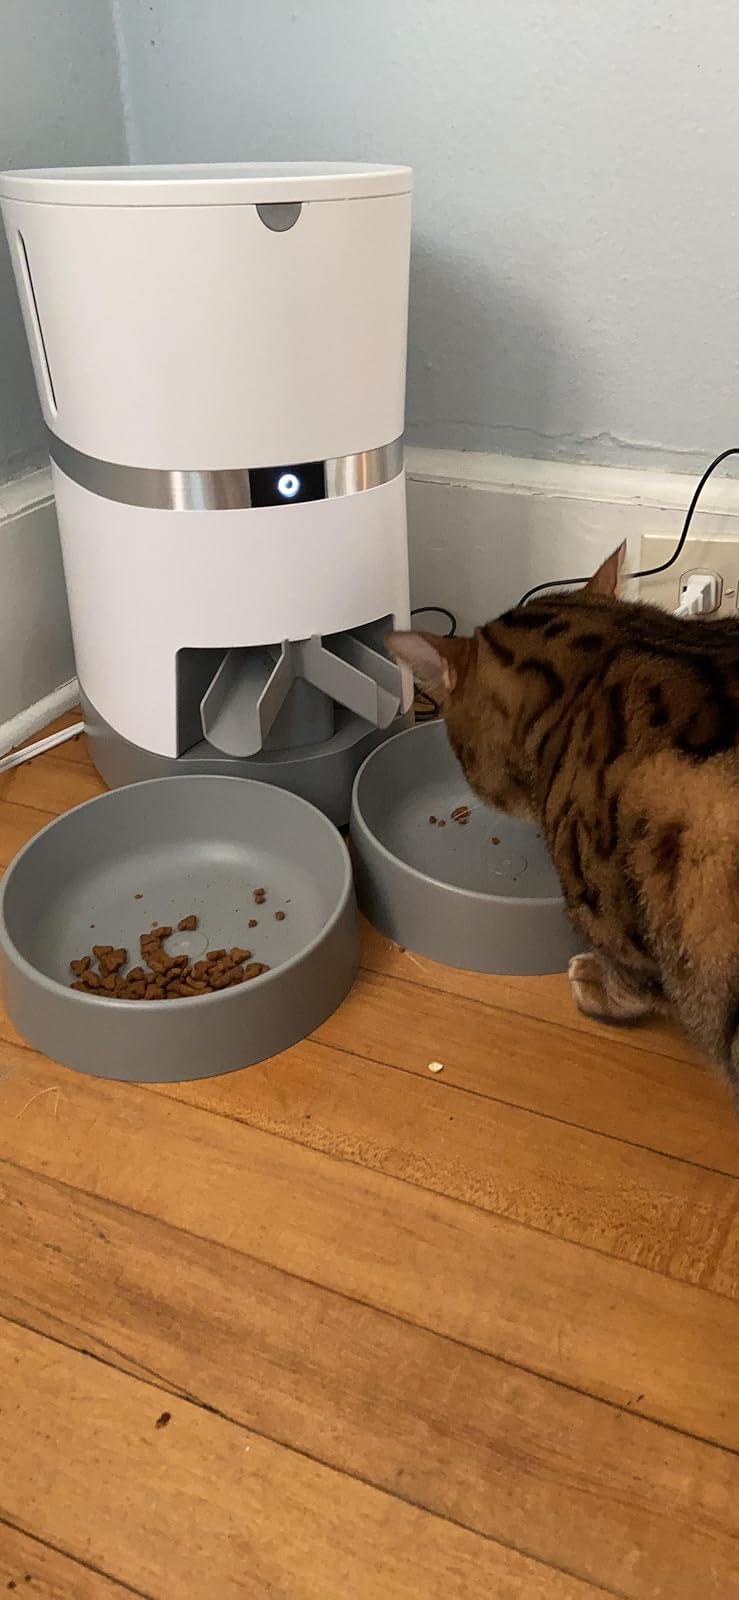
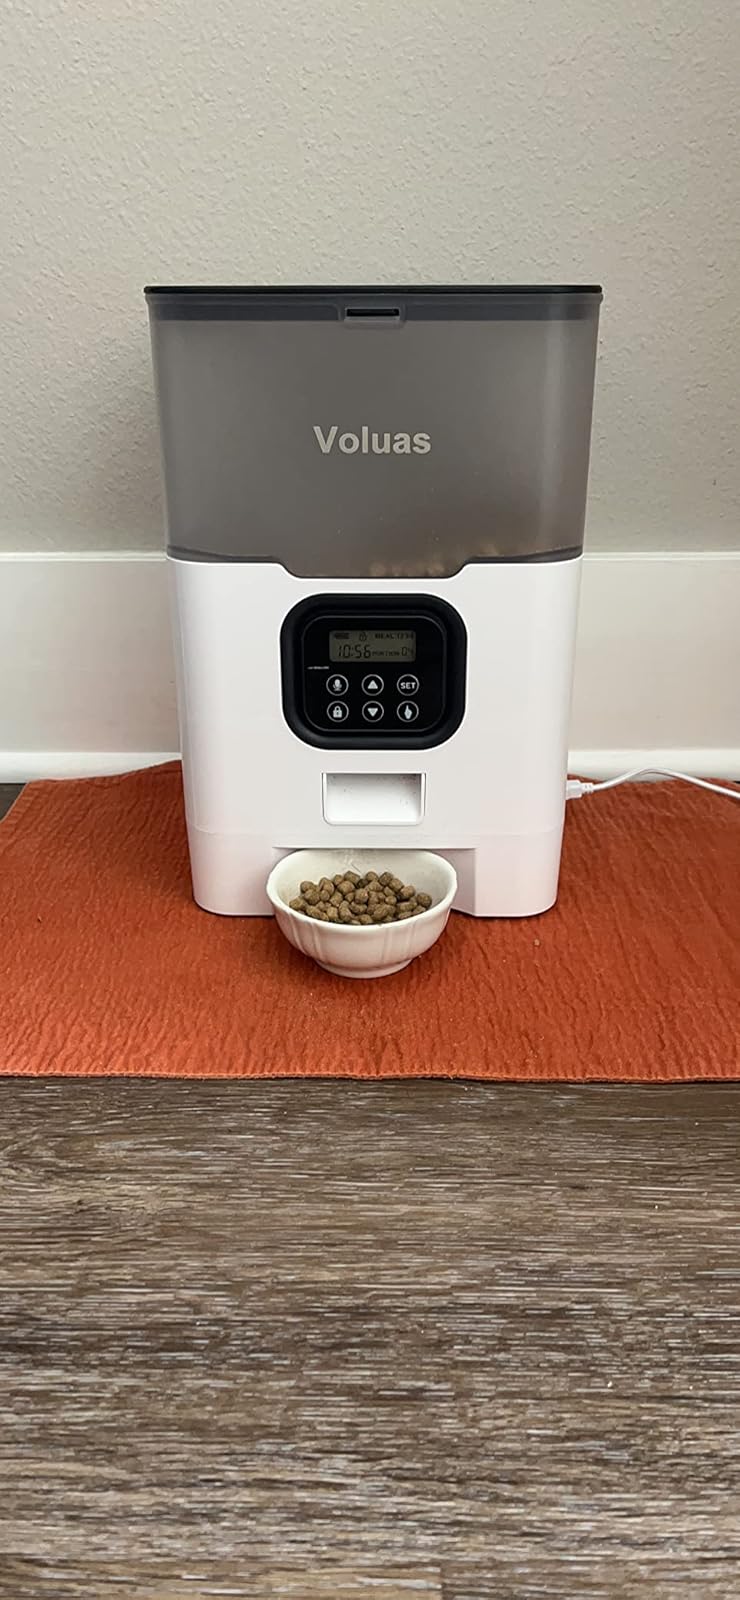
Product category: items_feeder
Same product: no